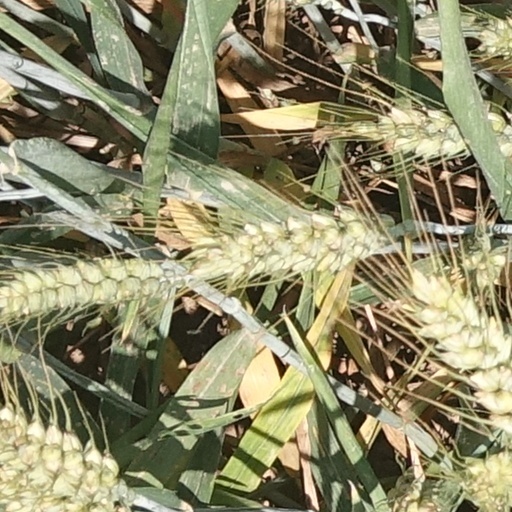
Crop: wheat